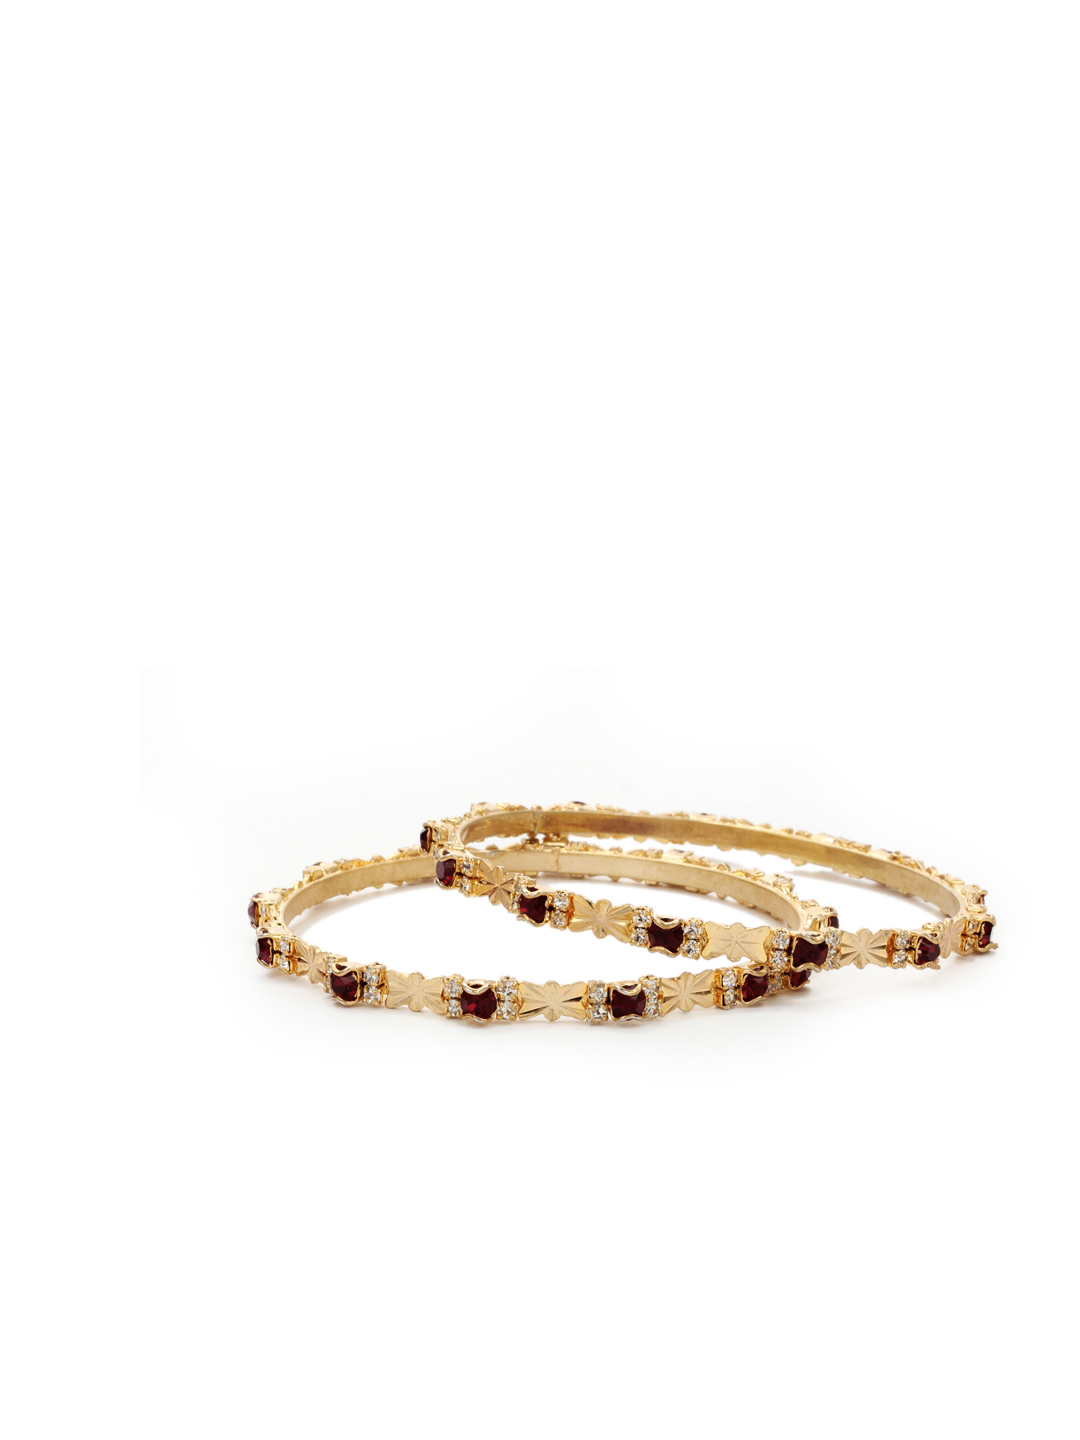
Royal Diadem Set of 2 Golden Bangles
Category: Accessories / Jewellery / Bangle
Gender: Women
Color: Gold
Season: Summer 2012
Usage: Ethnic